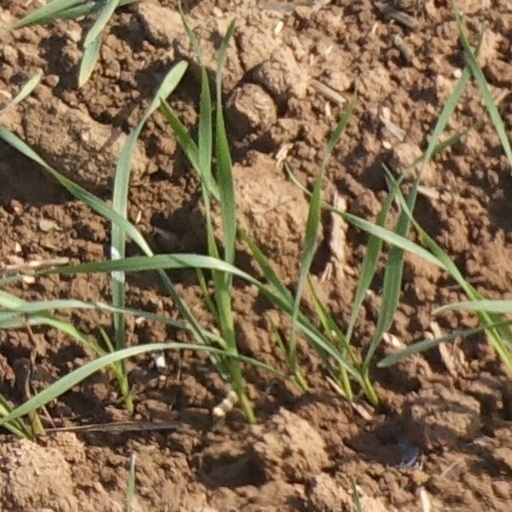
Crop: wheat